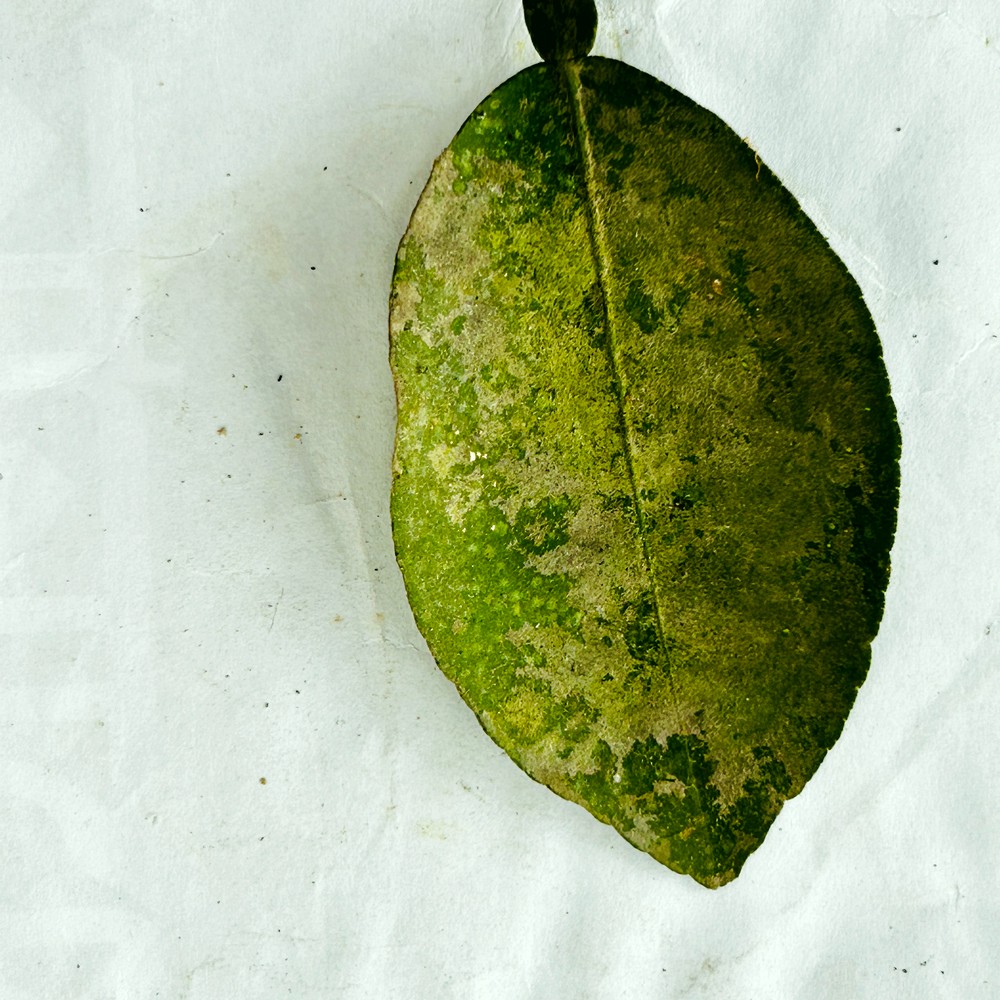
Label: Sooty Mould